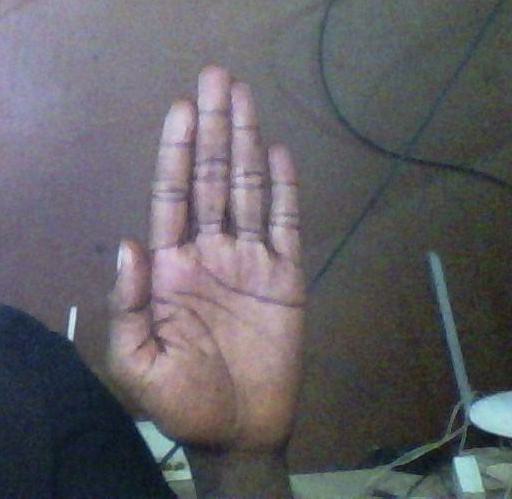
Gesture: stop